Nathaniel Towson

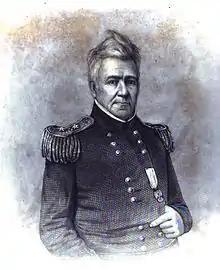
Brevet Major General Nathan Towson

After the War, Towson was assigned to a command Fort Independence in Boston and then Fort Wolcott in Newport, Rhode Island. He was then appointed Paymaster-General of the United States Army in 1819 and was promoted to colonel on June 1, 1821. As Paymaster General, Towson resided primarily in Washington, D.C. Towson received a brevet (honorary promotion) to brigadier general on June 30, 1834, and another to major general on May 30, 1848, for his services during the Mexican War. Towson died while on active duty on July 20, 1854, after serving 42 years in the army. He was buried at Oak Hill Cemetery in Washington, D.C. Towson was succeeded as Paymaster-General by Col. Benjamin Larned, who served in that post until his death in 1862.